Ernest Shackleton

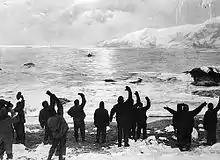
A black-and-white photograph of a group of men waving to something in the distance

Elephant Island was an inhospitable place, far from any shipping routes. Rescue by means of a chance discovery was very unlikely, so Shackleton decided to risk an open-boat journey to the South Georgia whaling stations where he knew help would be available. The strongest of the tiny lifeboats, christened after the expedition's chief sponsor, was chosen for the trip. Ship's carpenter Harry McNish made various improvements, which included raising the sides, strengthening the keel, building a makeshift deck of wood and canvas, and sealing the work with oil paint and seal blood.